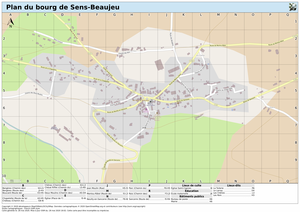
Plan du bourg de Sens-Beaujeu
Sens-Beaujeu est une commune française, située dans le département du Cher en région Centre-Val de Loire. Elle appartient également à l’ancienne province du Berry